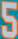
Number: 5